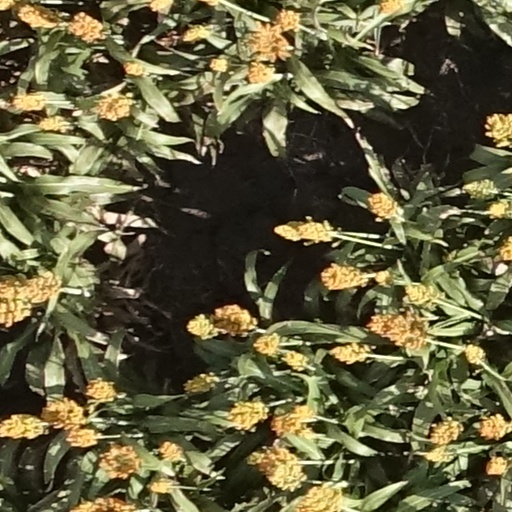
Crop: sorghum